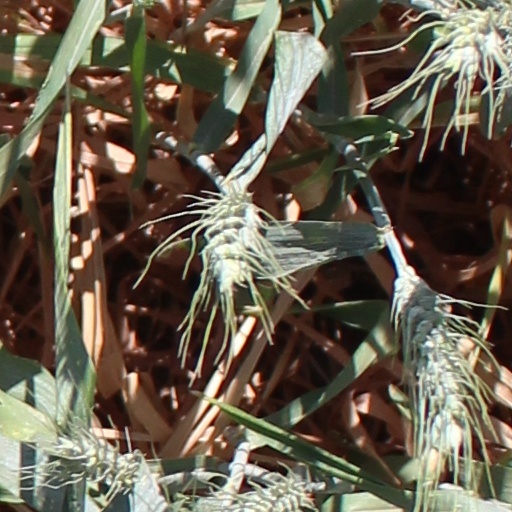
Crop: wheat